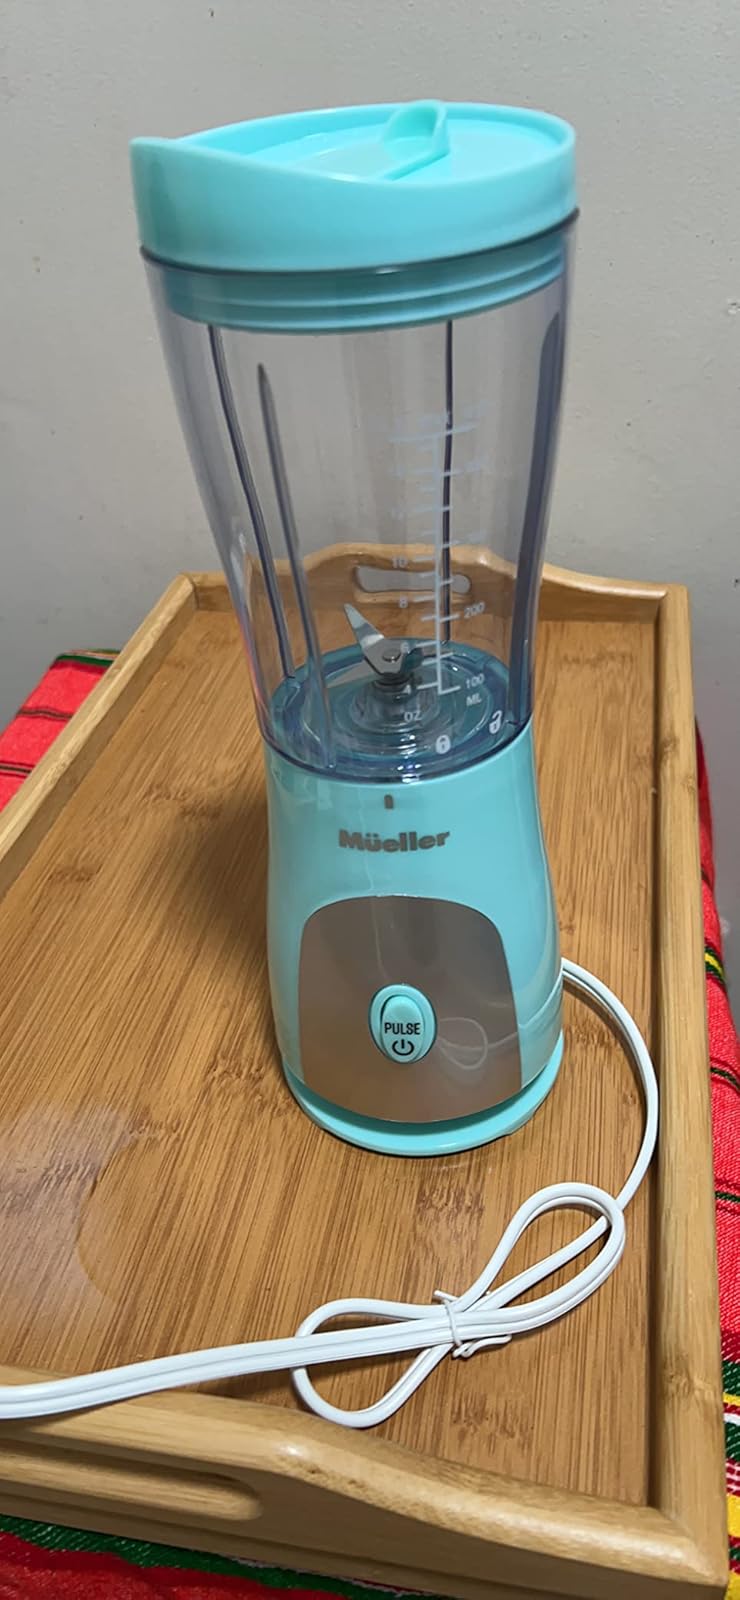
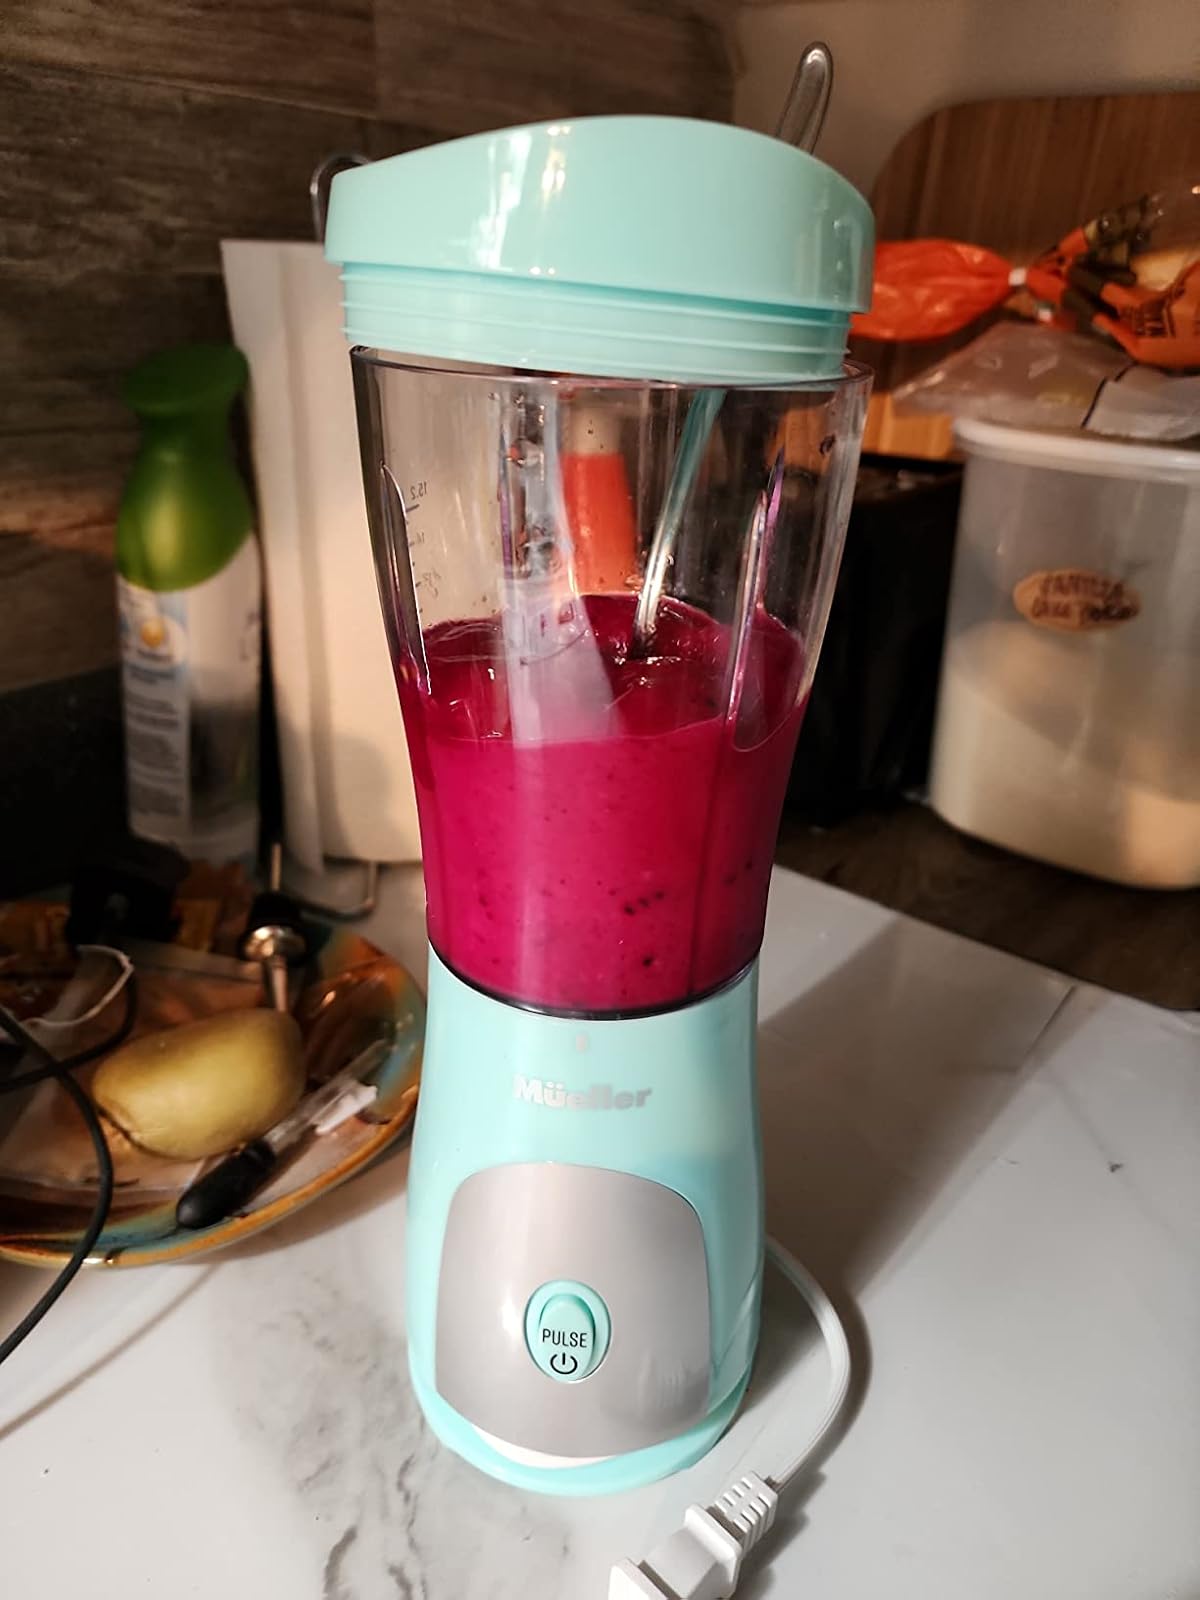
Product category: items_blender
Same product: yes